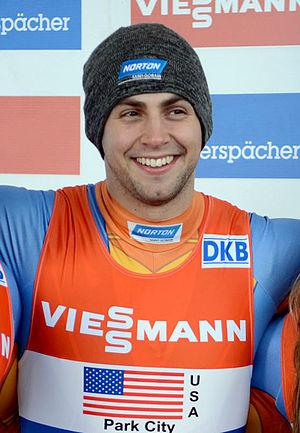
Chris Mazdzer né le 26 juin 1988 à Pittsfield est un lugeur américain.